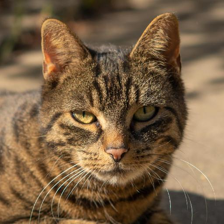
Label: animals